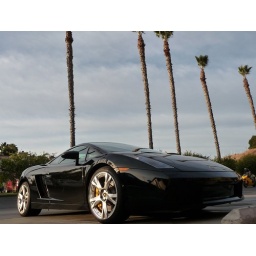
Black g parked at the fish house in del mar.